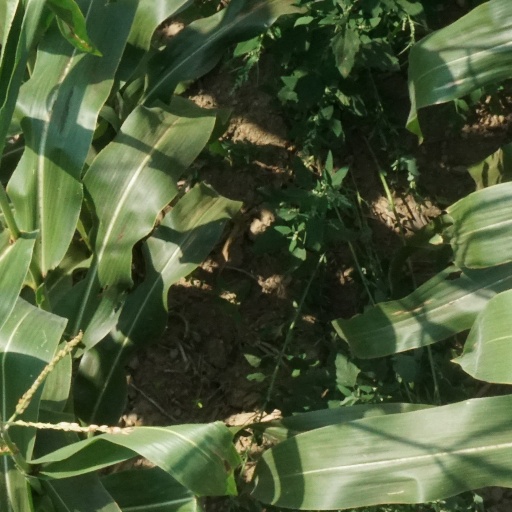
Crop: maize; corn